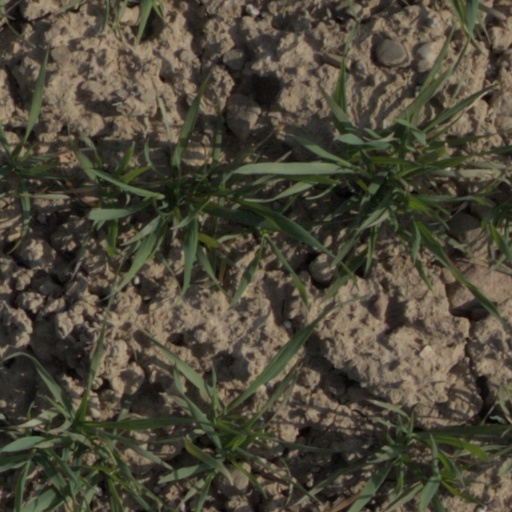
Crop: wheat